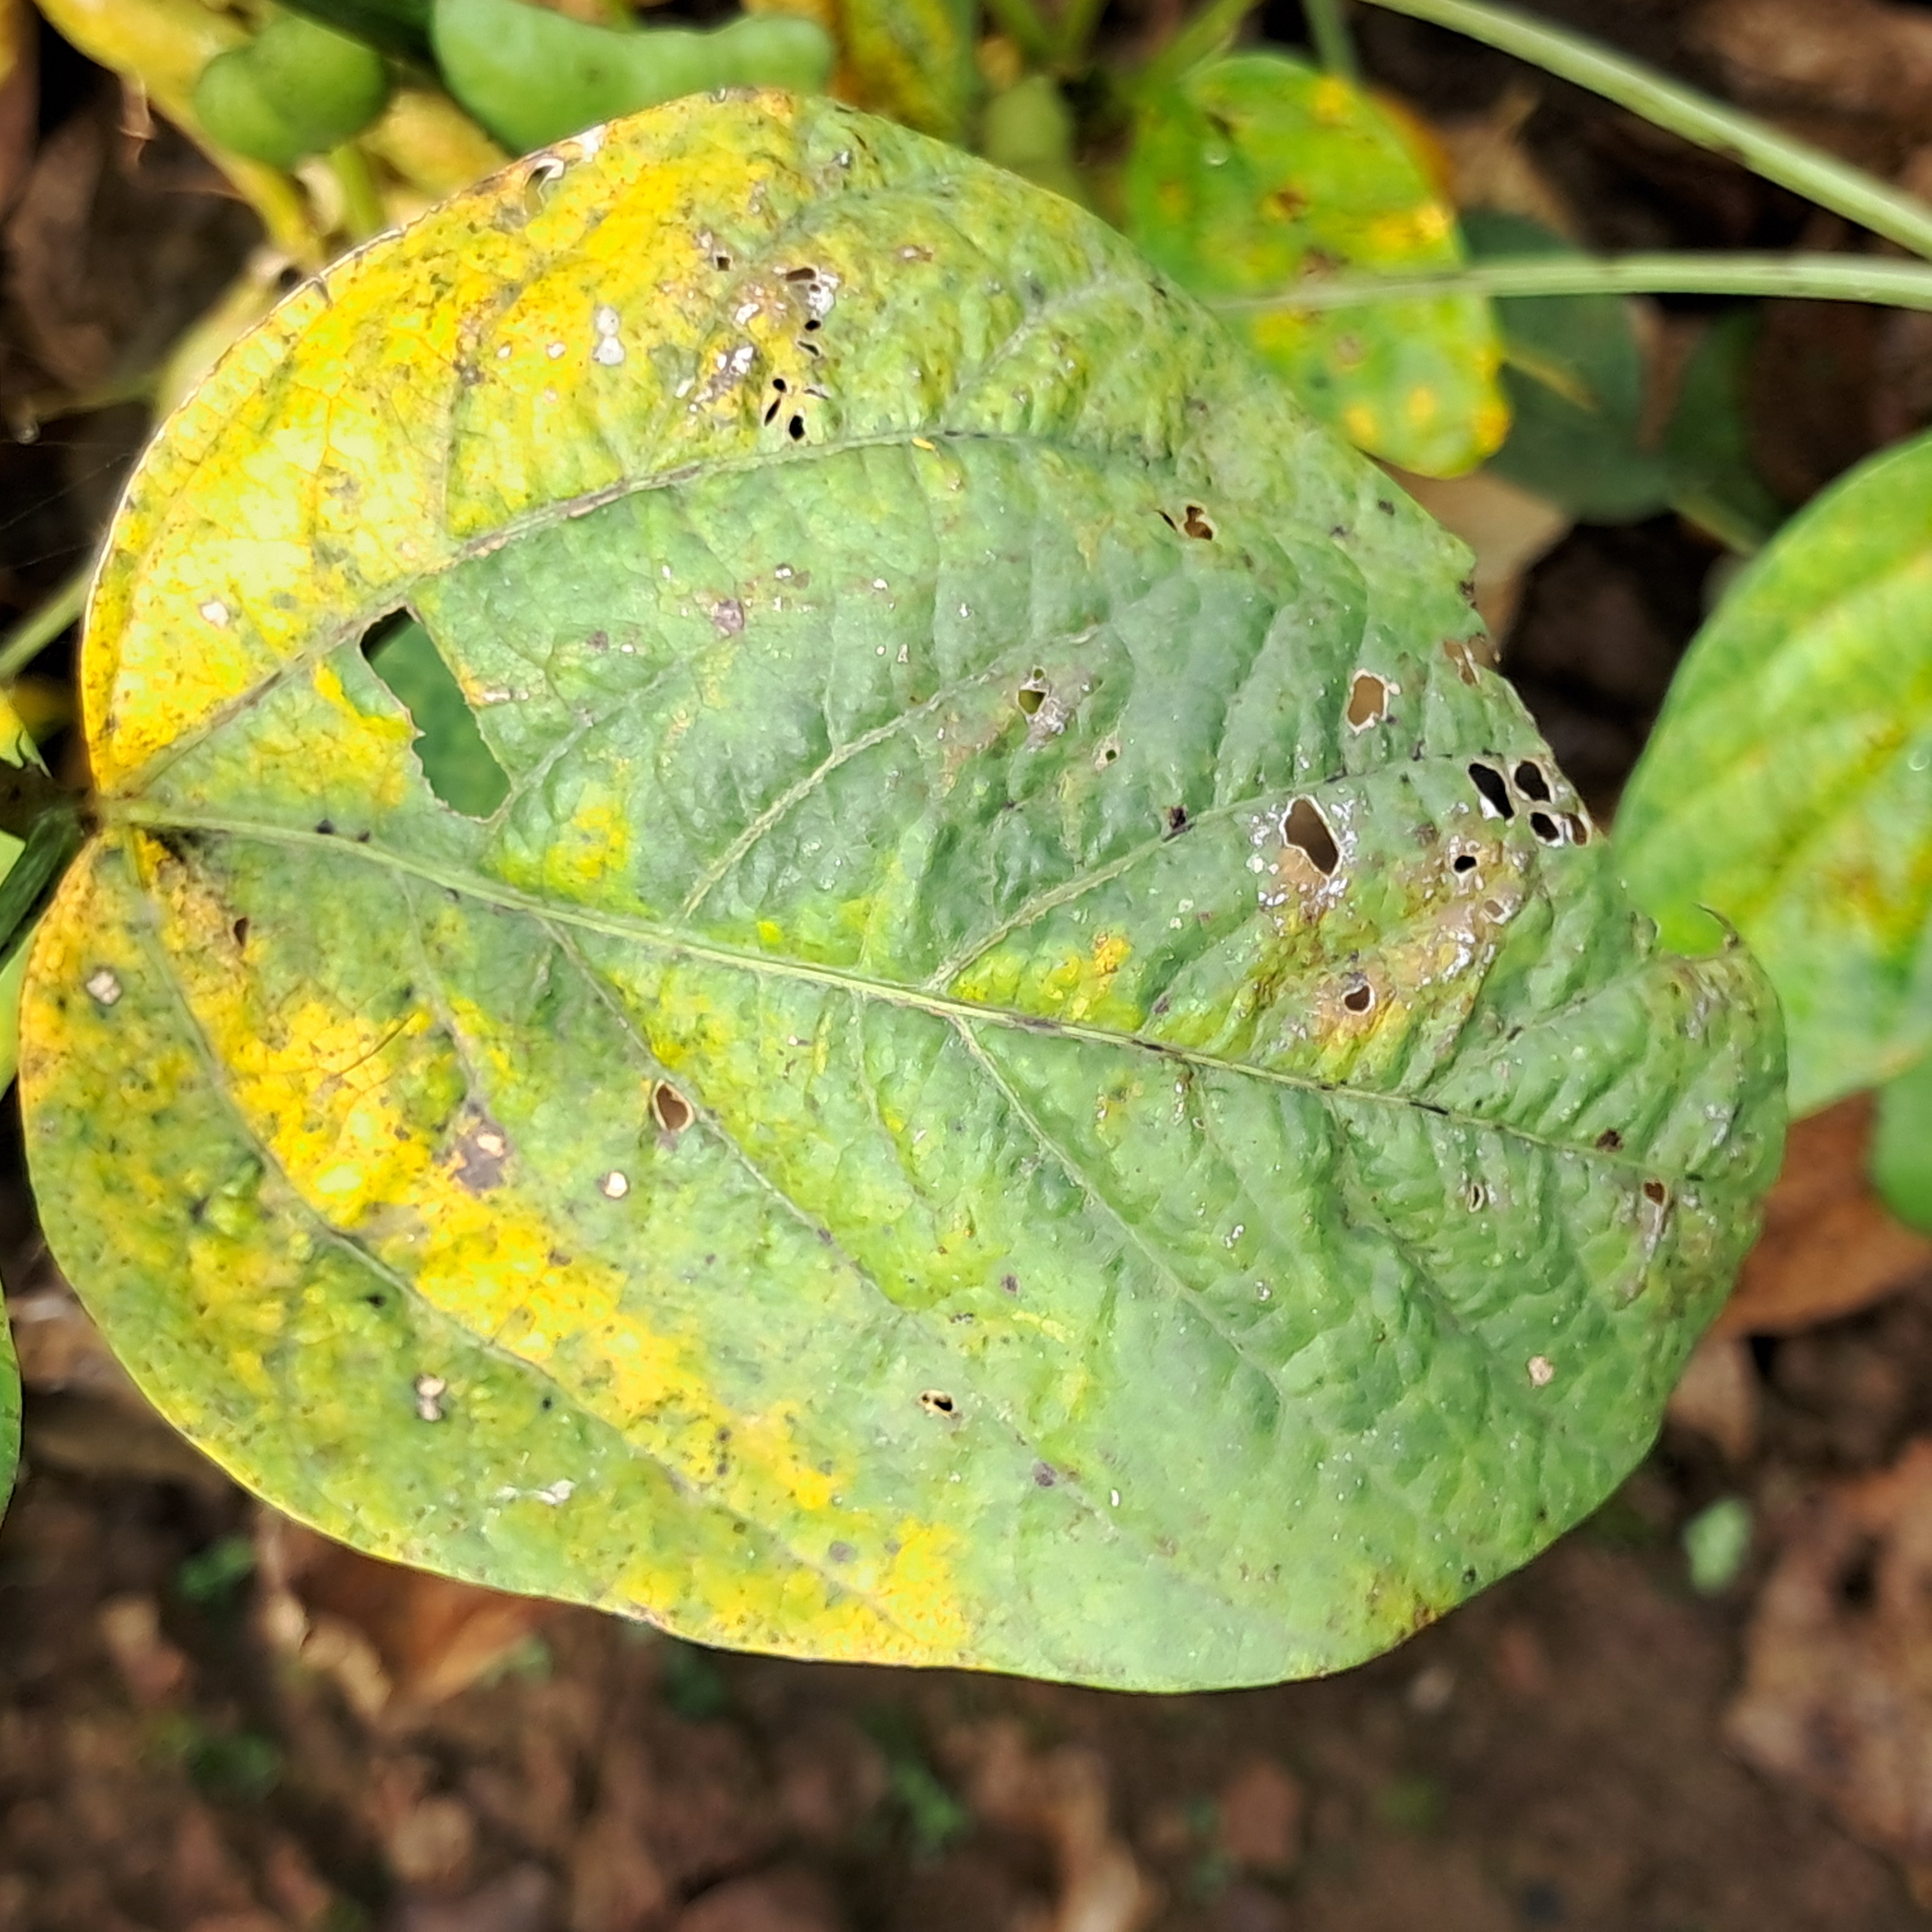
Label: Mosaic